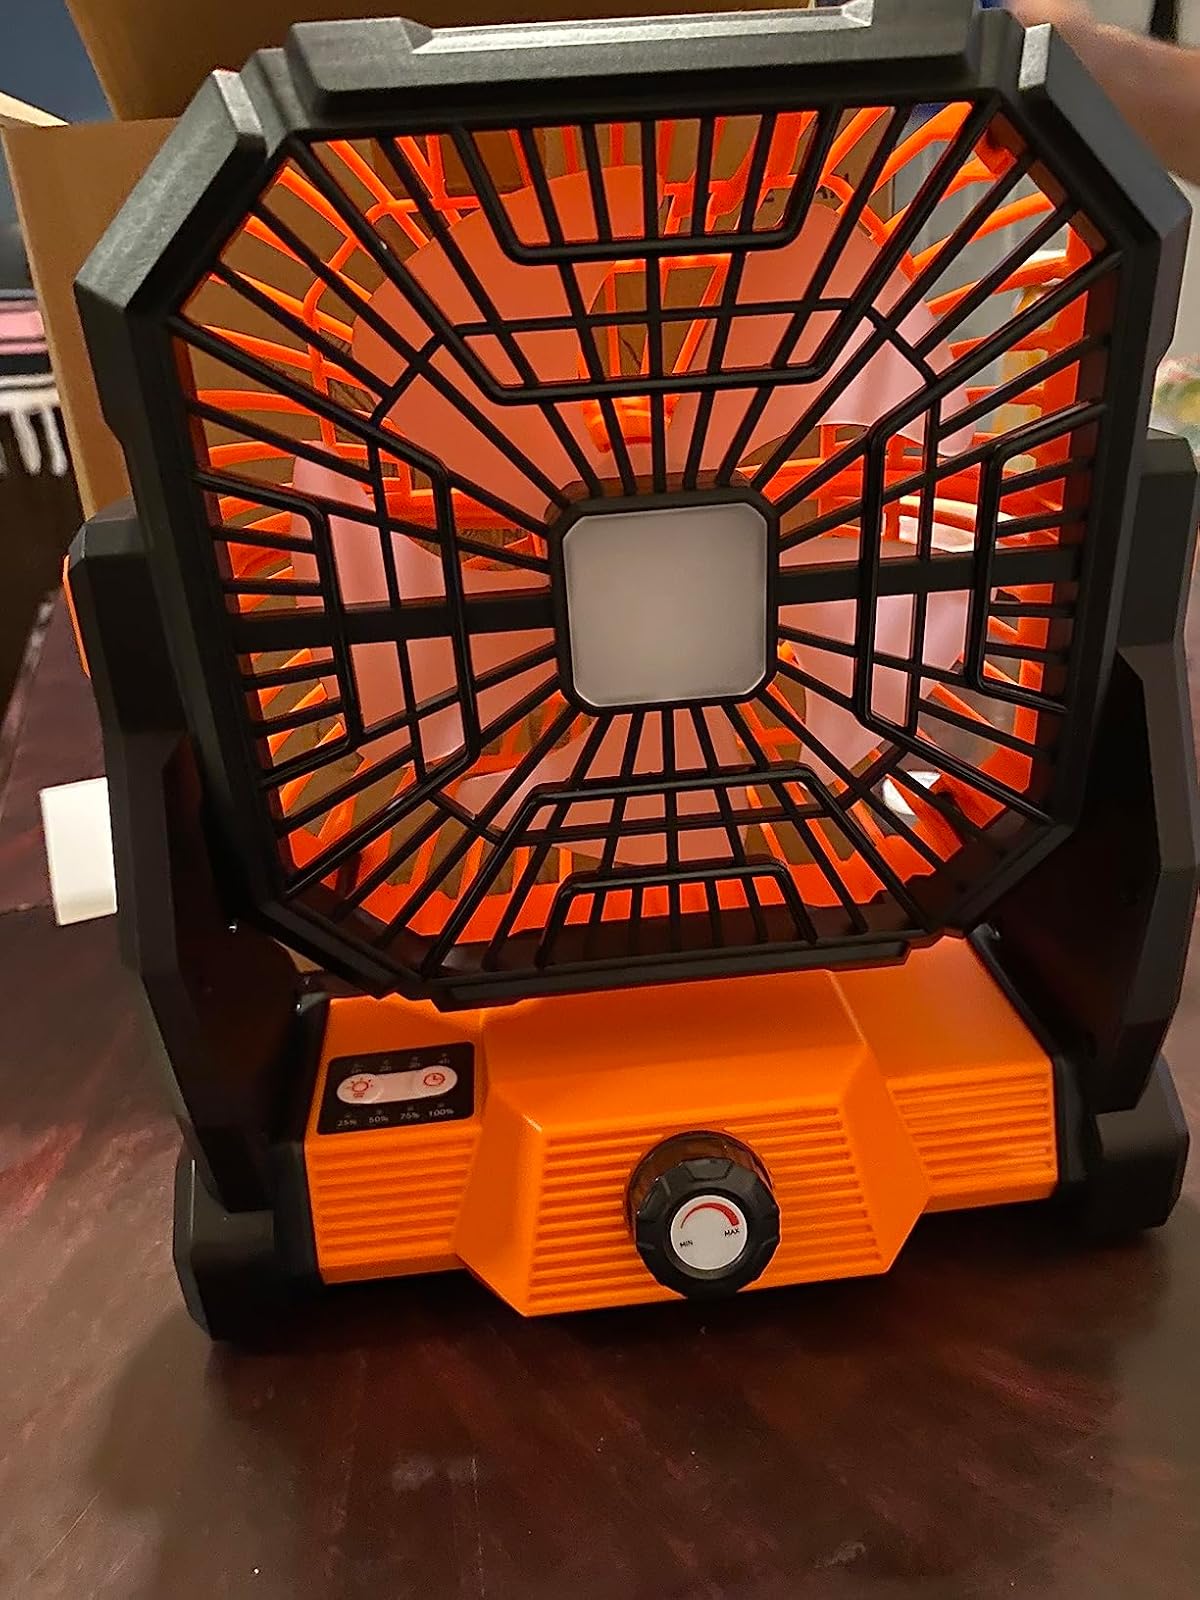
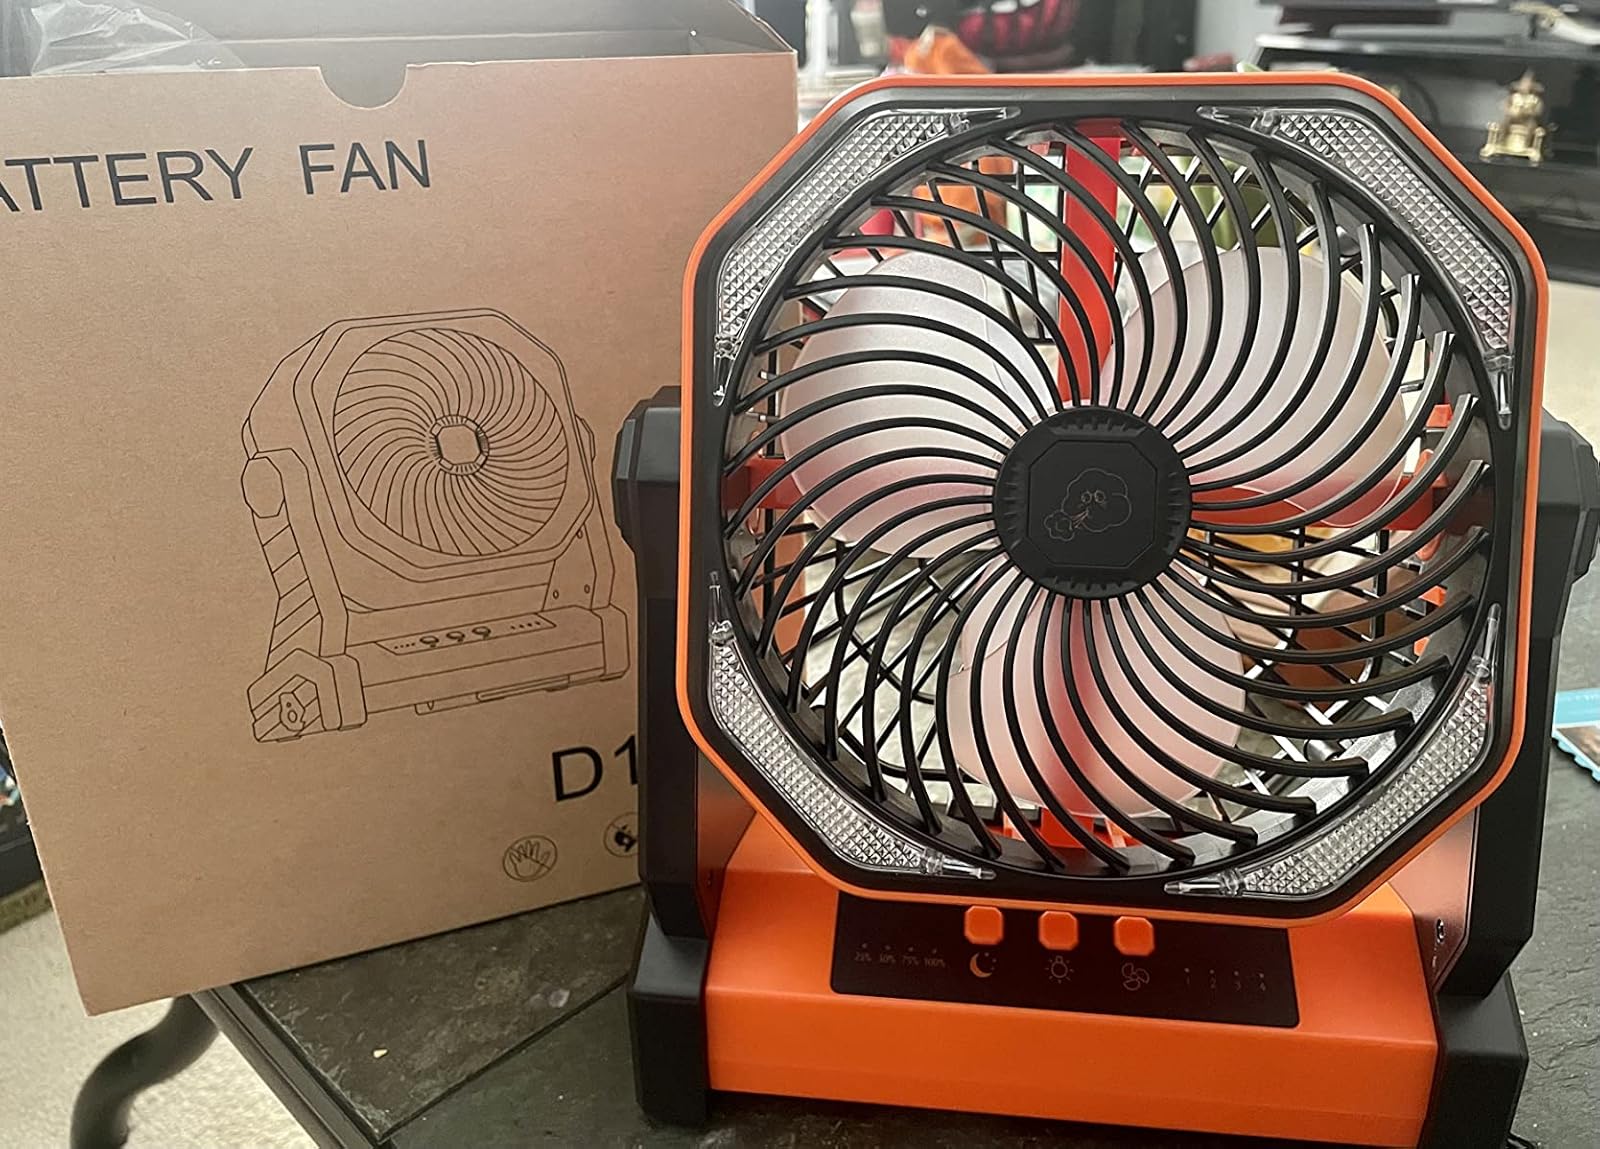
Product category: lantern
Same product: no